Battle of the Yarmuk

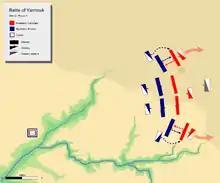
Day 2, Phase 1

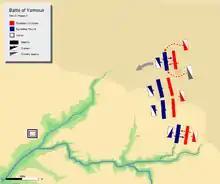
Day 2, Phase 2

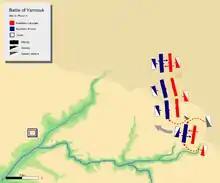
Day 2, Phase 3

Phase 1: On 16 August, Vahan decided in a council of war to launch his attack just before dawn, to catch the Muslim force unprepared as they conducted their morning prayers.